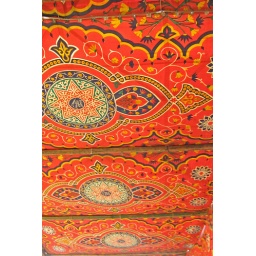
above the street in Cairo market area